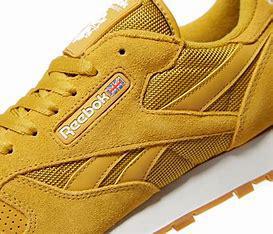
Brand: Reebok
Model: Classic Nylon